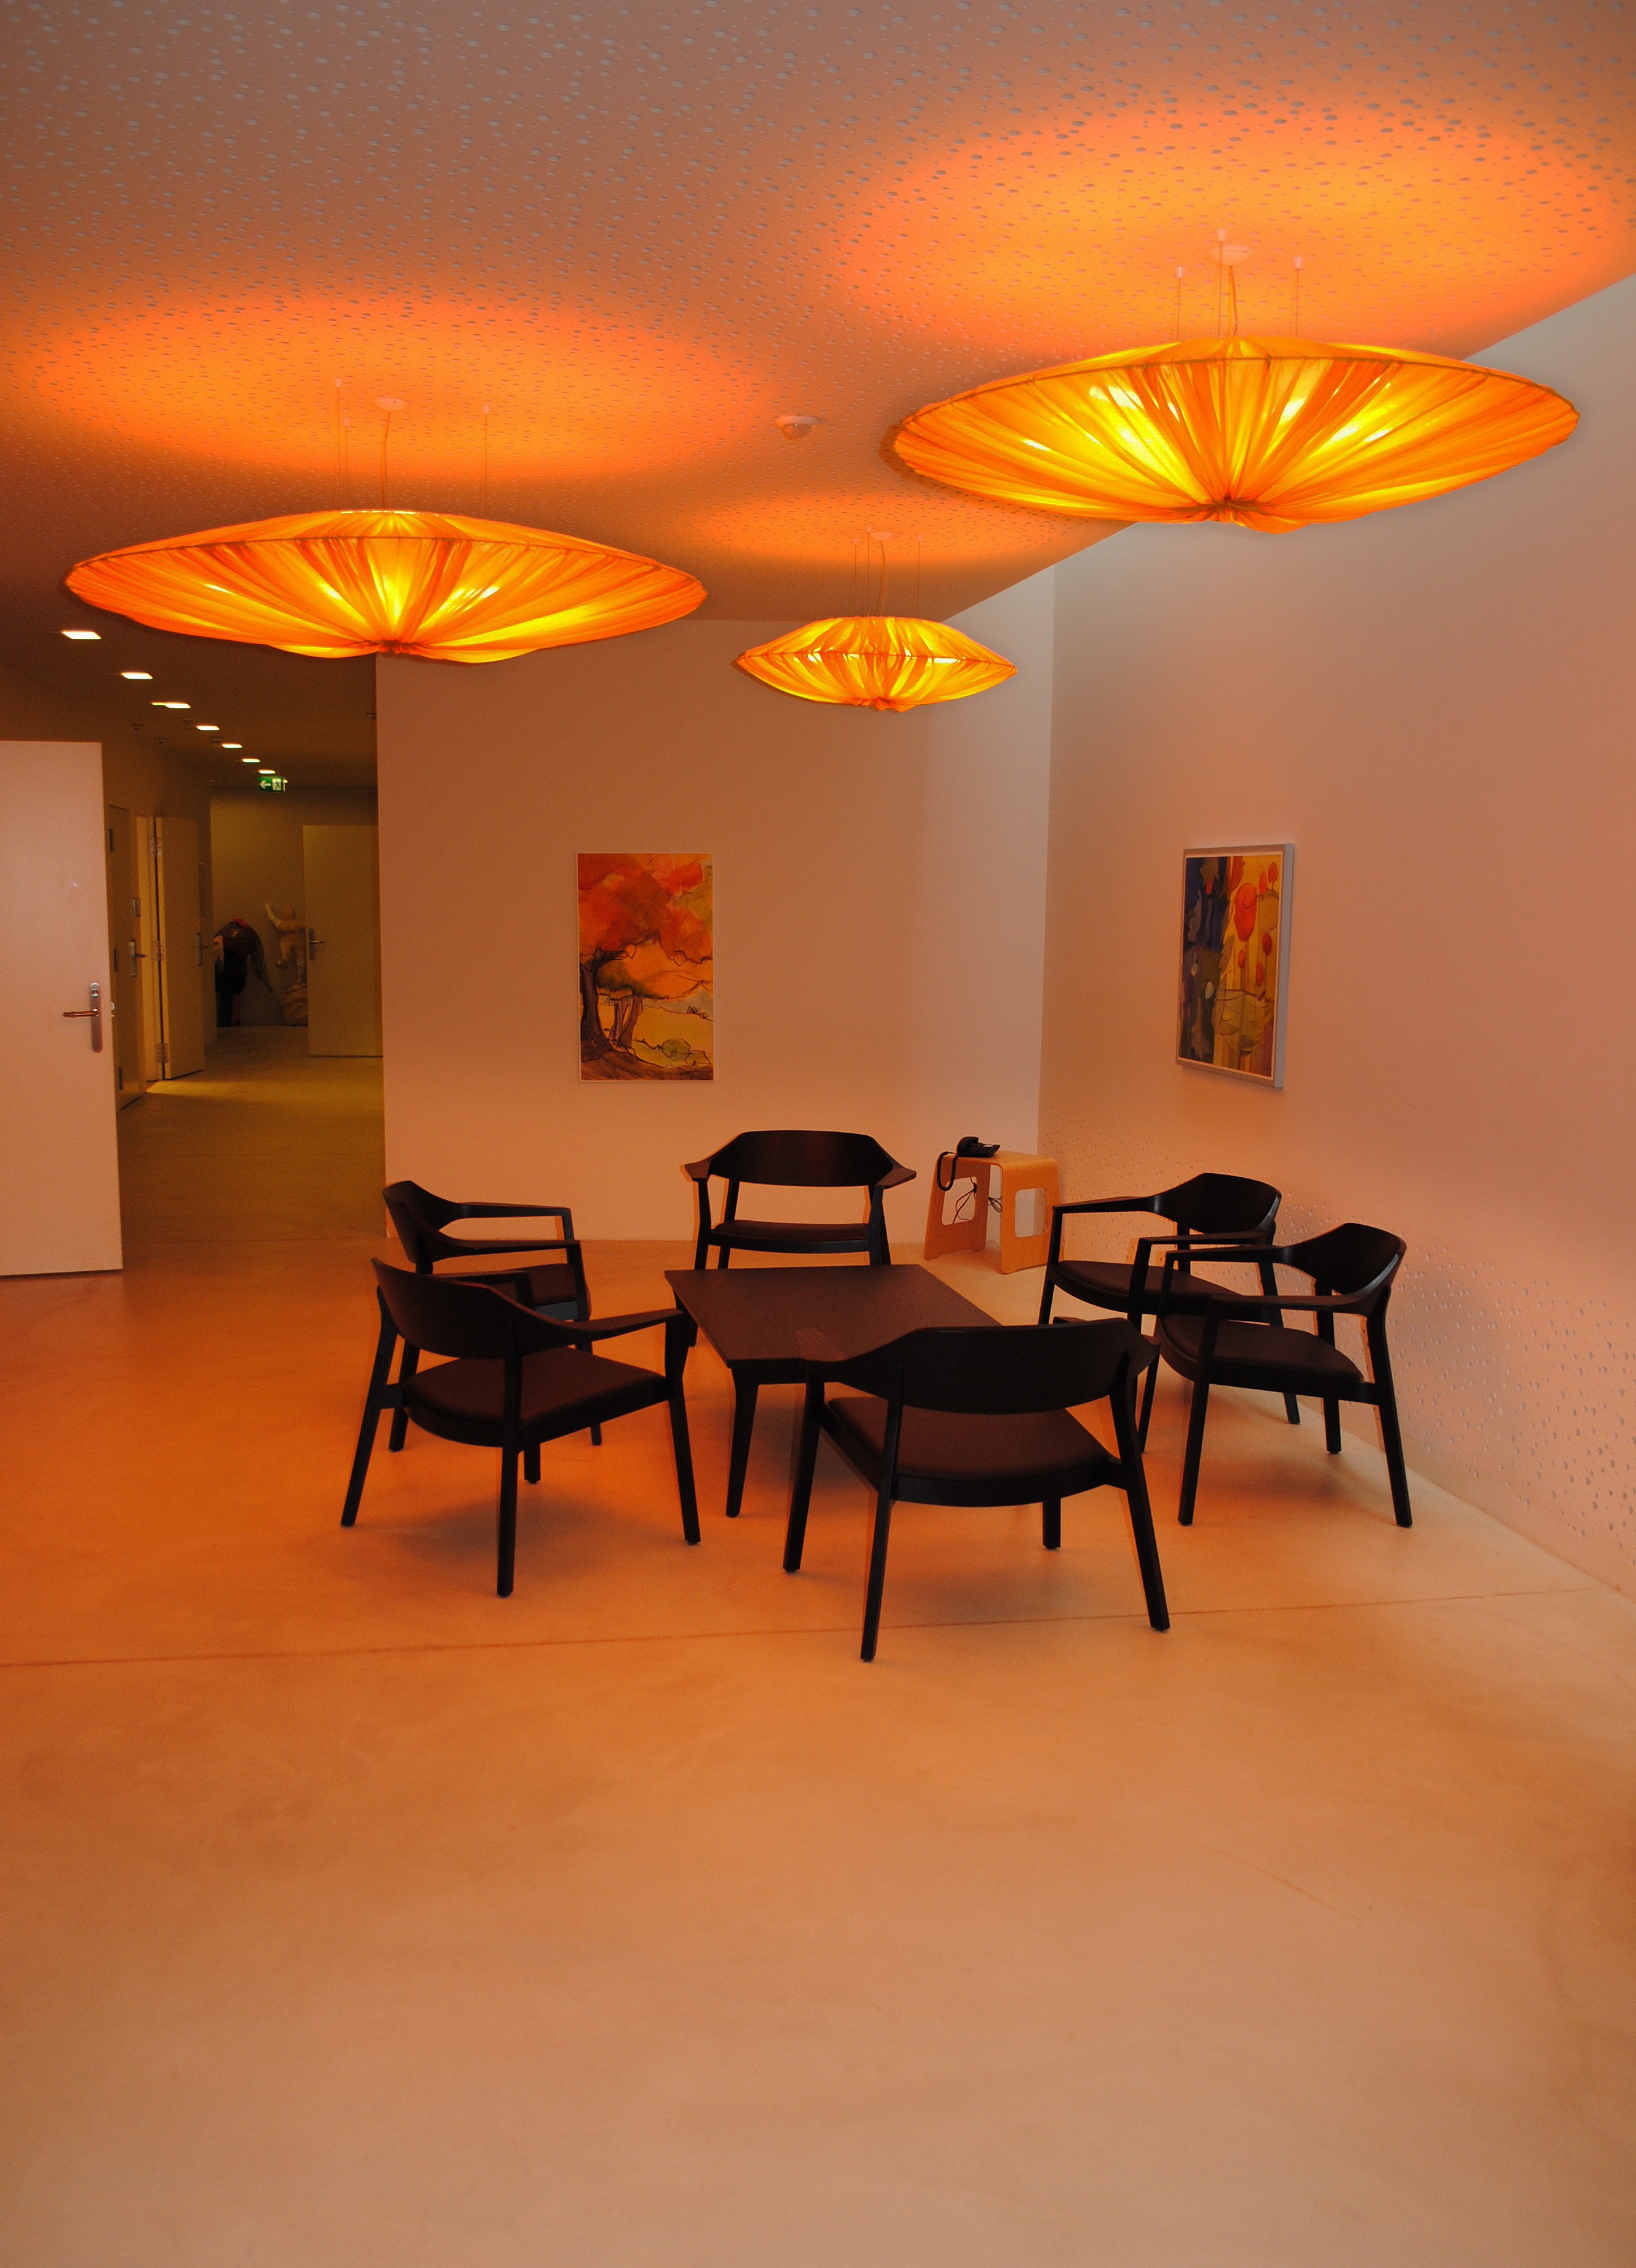
table, light, wood, floor, ceiling, orange, color, living room, room, lighting, interior design, design, waiting room, seating arrangement, ceiling lights, clinic barmelweid